Gornji Ig

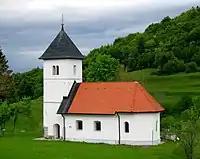
Saint Leonard's Church

The local church, built on a slight elevation north of the settlement, is dedicated to Saint Leonard and belongs to the Parish of Ig. It was a medieval church that was destroyed by Italian artillery on July 16, 1942. The postwar communist authorities prevented it from being rebuilt and it was left in ruins. It was completely reconstructed in its original form and dimensions between 1997 and 1998, in time for the 500th anniversary of its first mention in a written source. The door casing bears the inscription "1498 IHS 1998."